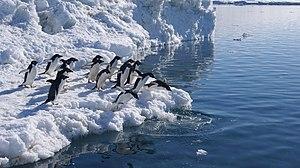
Tous à l'eau, Anse du Lion. Base Dumont d'Urville, Terre Adélie.